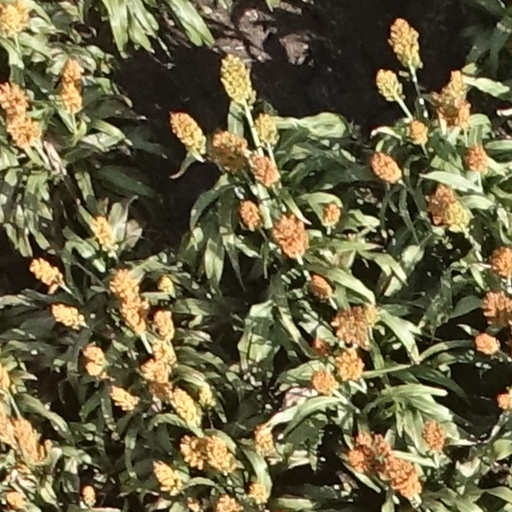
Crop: sorghum